Yellow Sun (nuclear weapon)

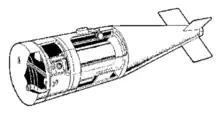
A cutaway diagram of a "Yellow Sun" casing with "Red Snow" warhead

The casing was around long, and in diameter. The Mark 1 version with the Green Grass warhead weighed . The Mk.2 version with the lighter . The Red Snow warhead had ballast added to maintain overall weight, ballistic and aerodynamic properties, and avoid further lengthy and expensive testing, and changes to the electrical power generating and airburst fuze.